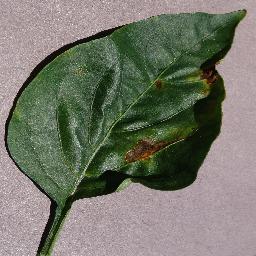
Label: Pepper,_bell___Bacterial_spot